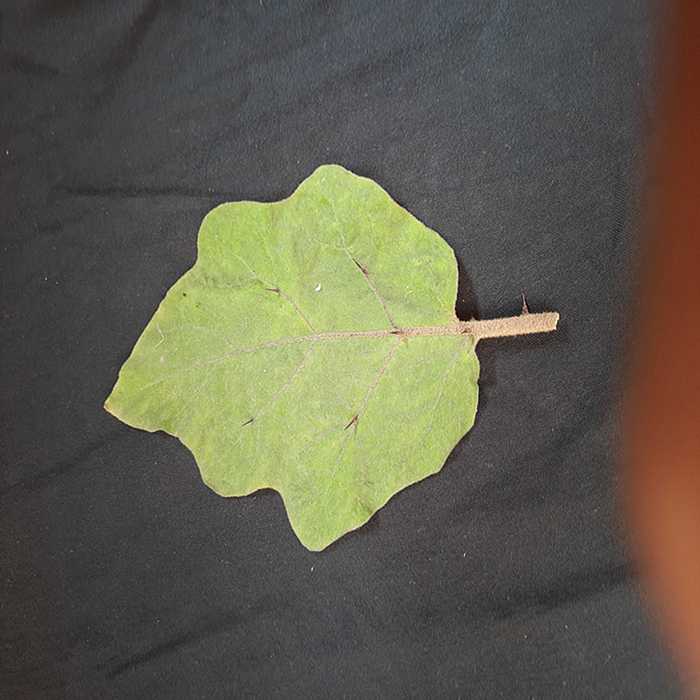
Plant: Eggplant
Label: Eggplant fresh leaf